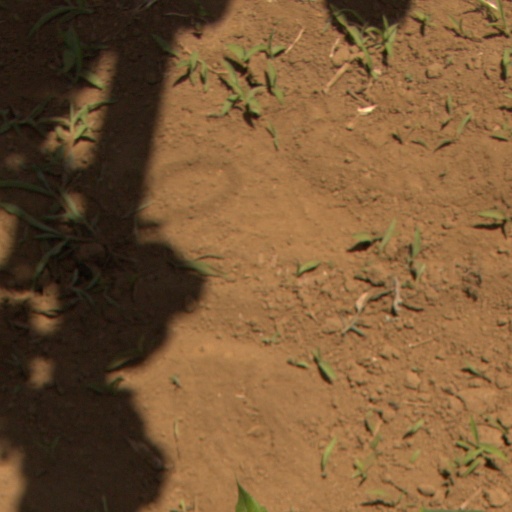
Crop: Jerusalem artichoke